Robinson Crusoes of Warsaw

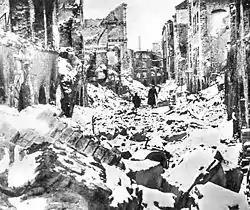
Black and white photo of ruins of buildings in Warsaw. In the distance, two black figures can be seen walking through the rubble.

About two weeks after the fall of the Warsaw Uprising, on October 17, 1944, the commander of the German 9th Army stationed in Warsaw, Smilo von Lüttwitz, issued an order in which he informed his soldiers that there was a large number of "sneaky Poles" still hiding in the ruins of Warsaw. According to Smilo, they "posed a threat to the German forces". Von Lüttwitz ordered a large scale "łapanka" (police action/round-up) to "cleanse the city" of them. The order also sanctioned immediate execution of any individuals found hiding in the ruins. In some rare cases, those found were placed in a specially created concentration camp, and used as manual labor as the German army looted the remnants of the city.